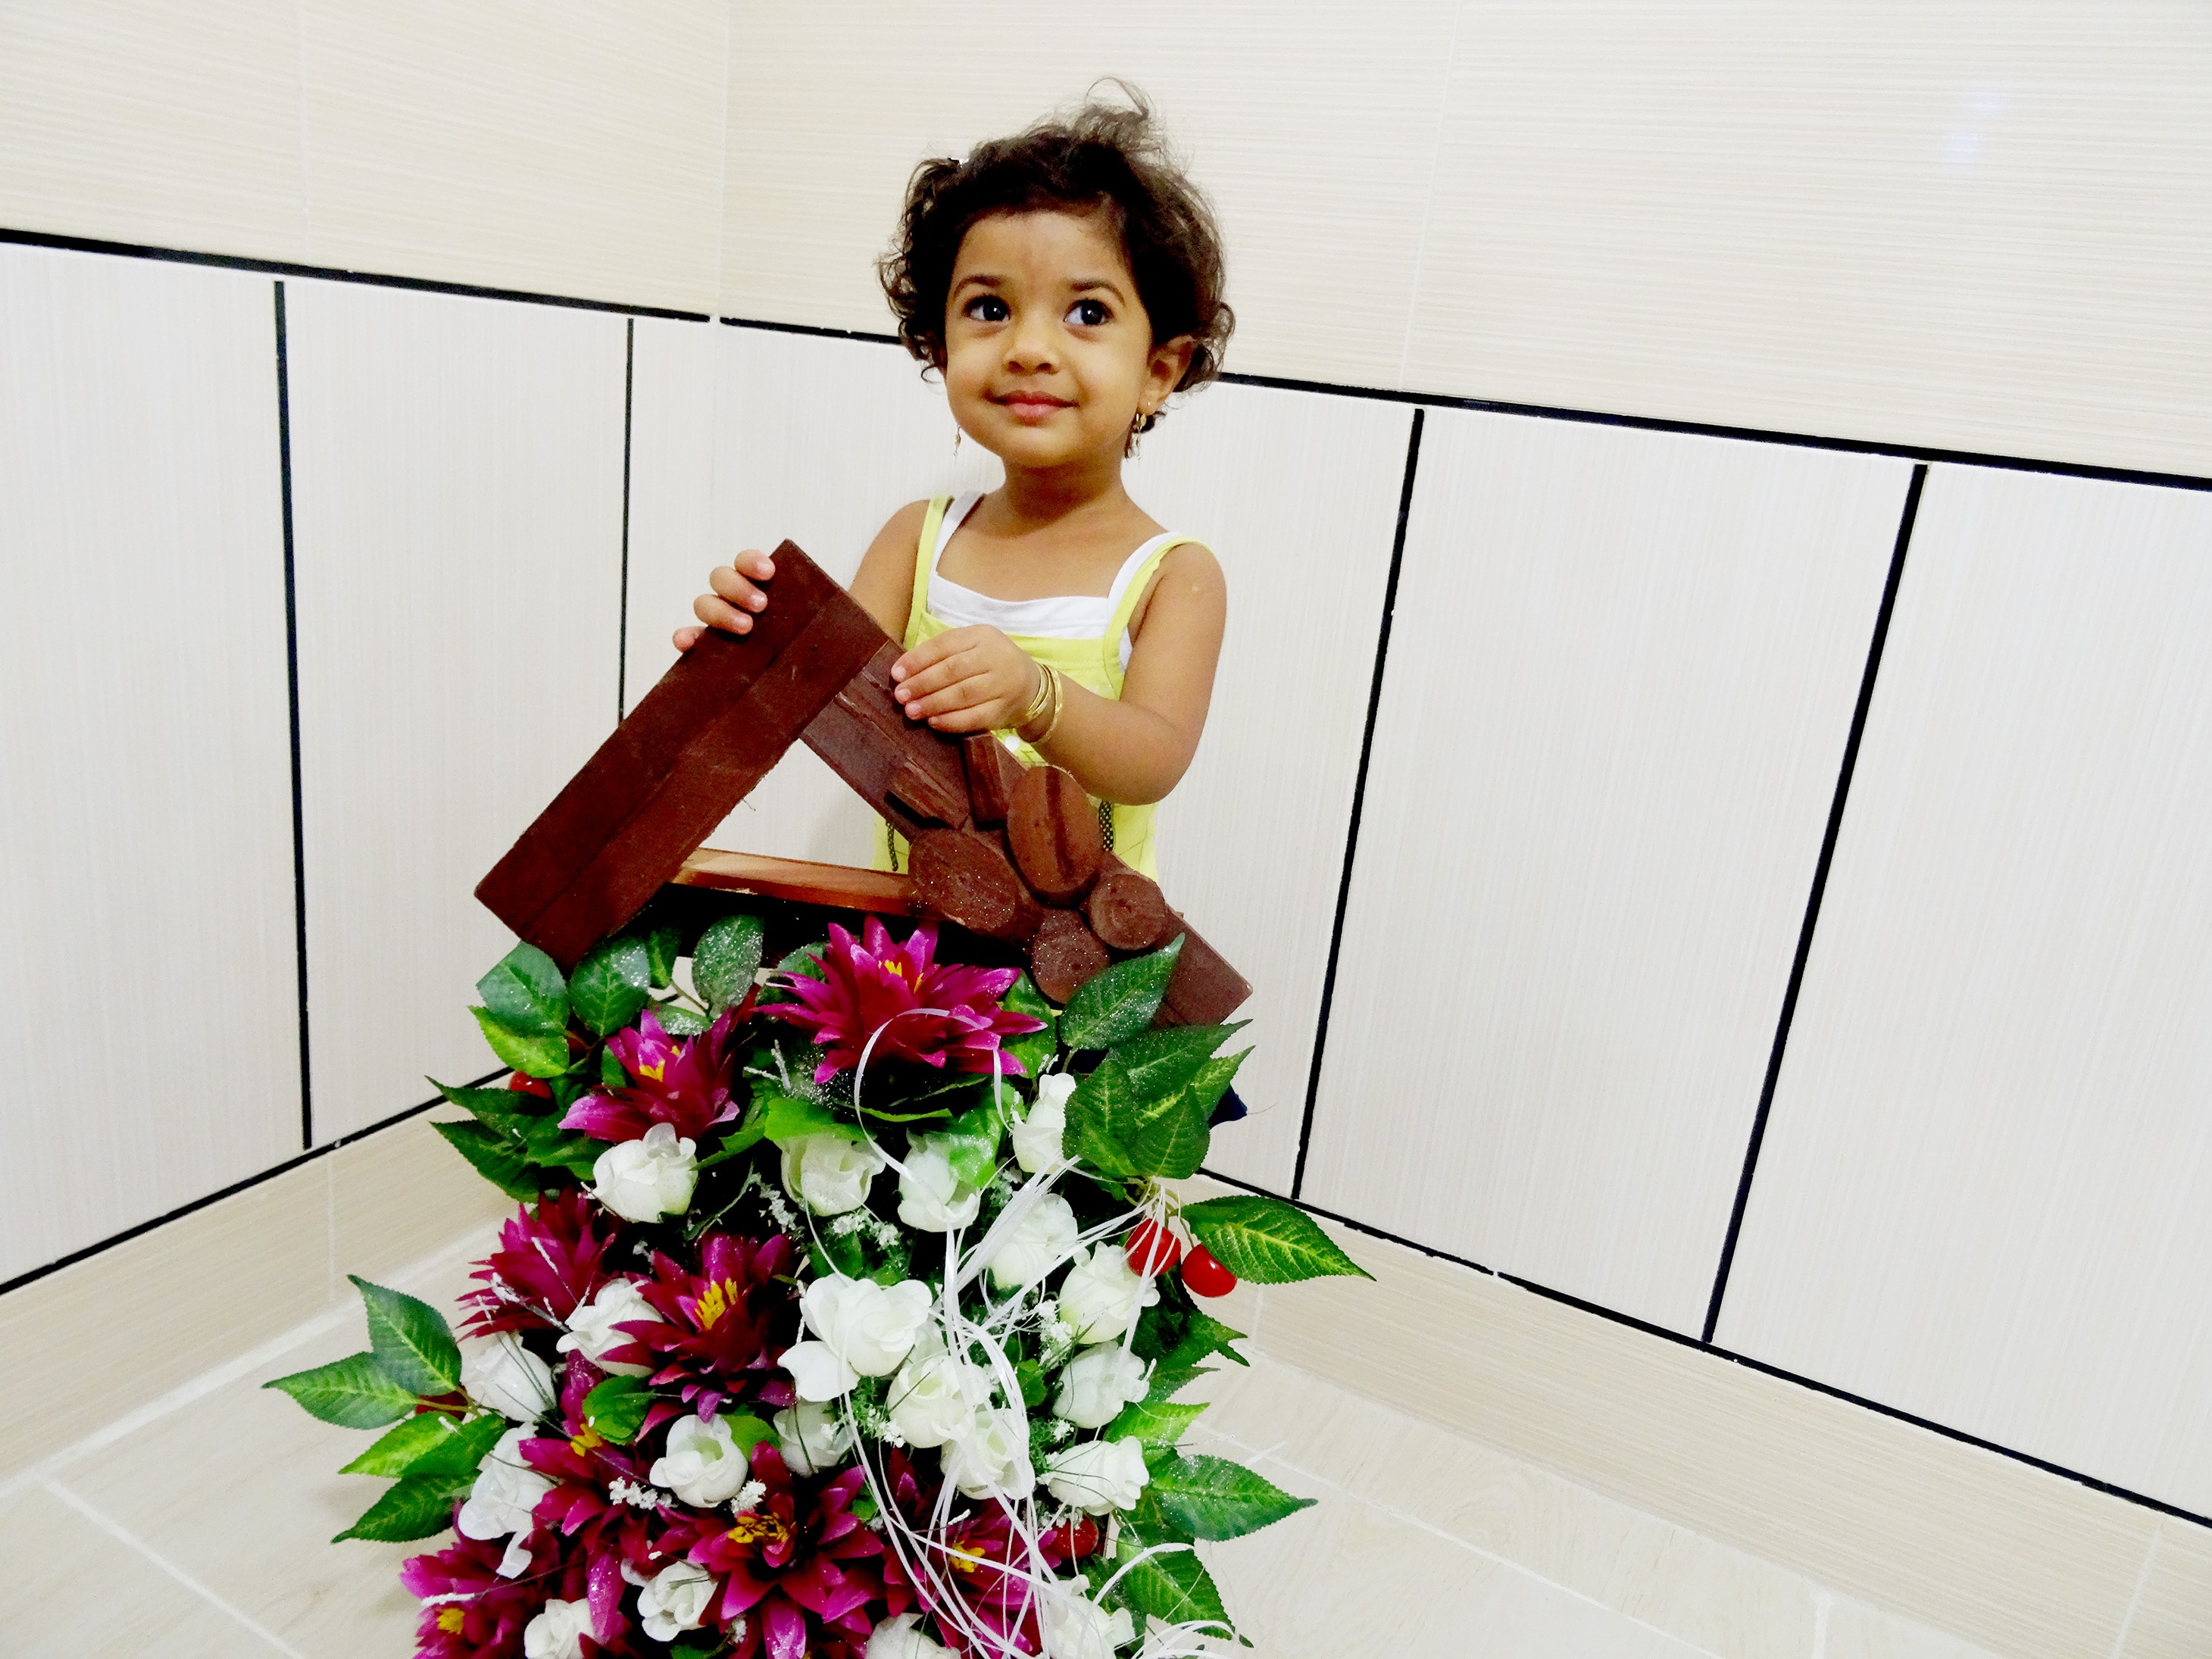
girl, woman, flower, kid, cute, child, bride, baby, smile, dress, happy, little, iran, floristry, photo shoot, baby girl, flower bouquet